List of tourist attractions in Hyderabad

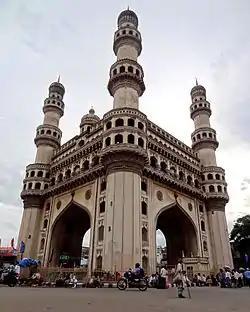
Charminar

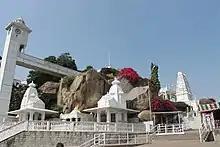
Birla Mandir Hyderabad

Hyderabad is the capital and largest city of the South Indian state of Telangana. It was ruled by the Qutub Shahis, Mughals and the Nizams which shaped its history. The city is noted for its monuments which includes the masterpiece of Charminar and the fort of Golconda. There are a multitude of masjids, temples, churches and bazaars in the city.